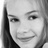
Emotion: happy